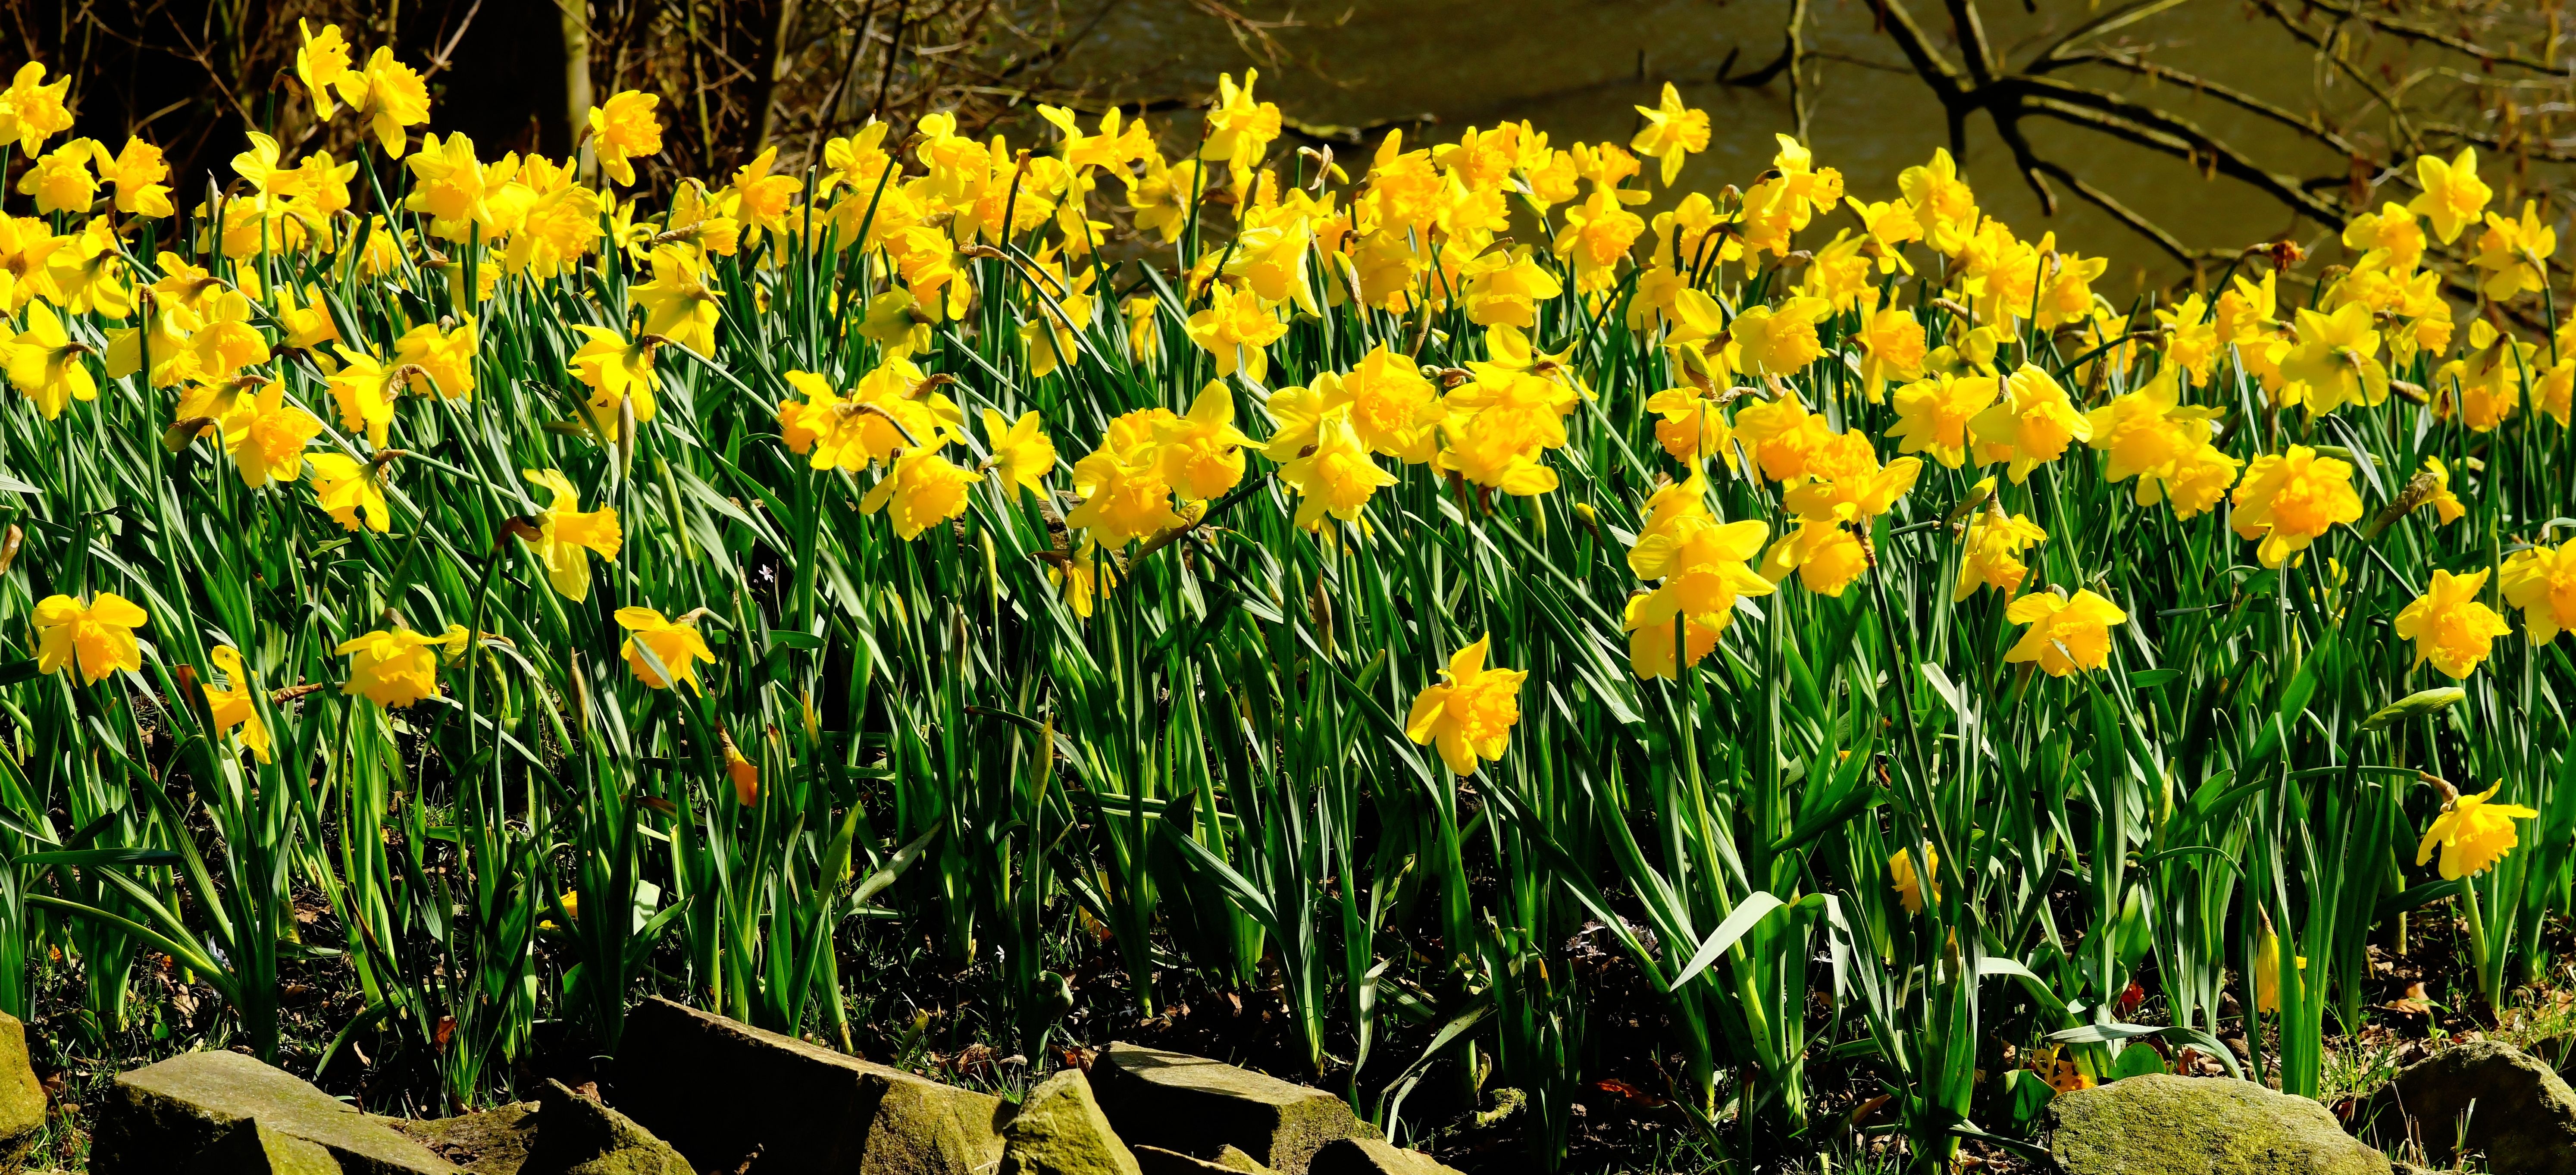
nature, plant, field, meadow, flower, spring, botany, colorful, yellow, flora, wildflower, flowers, daffodils, narcissus, yellow flowers, flowering plant, osterglocken, yellow daffodils, daffodil field, land plant